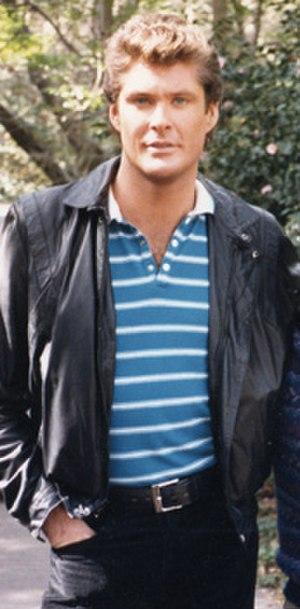
Michael Knight est un personnage de la série télévisée américaine K 2000. C'est le personnage principal de la série. Son rôle est interprété par l'acteur américain David Hasselhoff et Larry Anderson pour l'épisode pilote.
David Hasselhoff est un acteur et chanteur américain, né le 17 juillet 1952 à Baltimore. Il est essentiellement connu pour avoir tenu les rôles principaux dans les séries K 2000 et Alerte à Malibu.